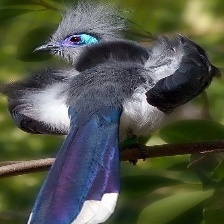
Species: CRESTED COUA
Scientific name: COUA CRISTATA